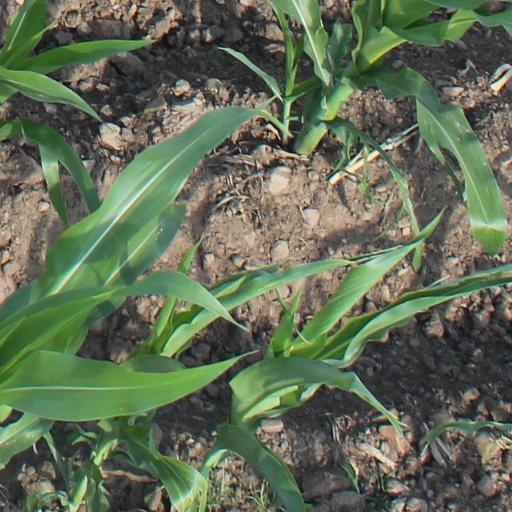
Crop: maize; corn